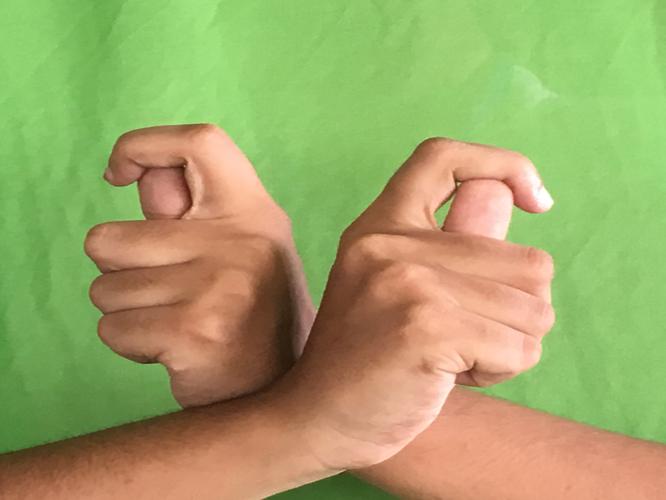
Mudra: Berunda
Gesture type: double_hand